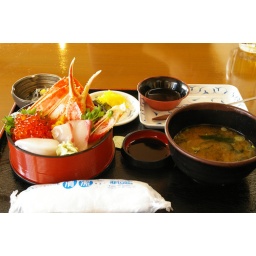
restaurant beside in fish market in sakai minato, somewaht expensive but very delicious..